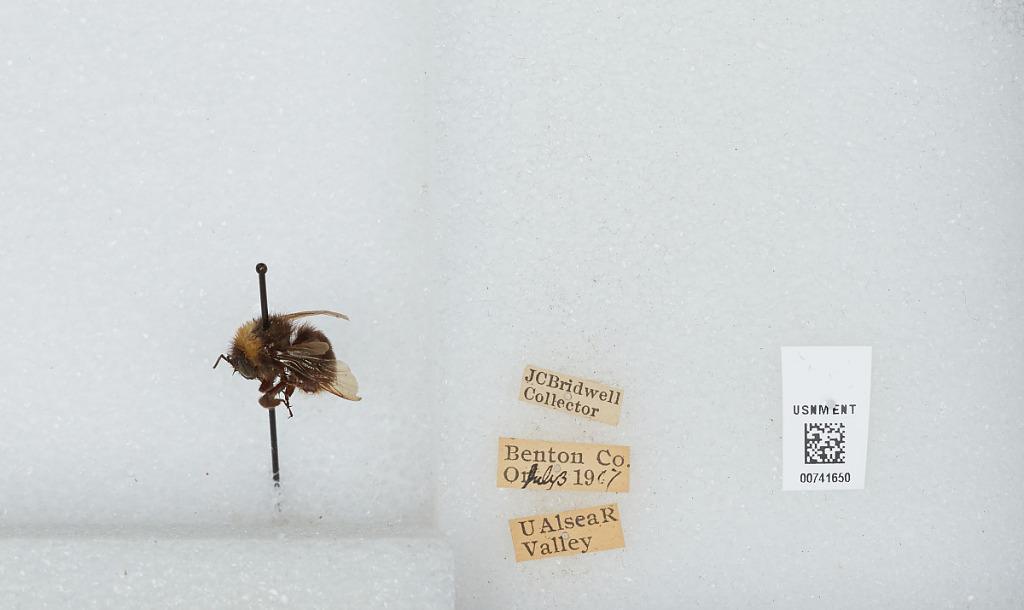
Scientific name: Bombus (Bombus) occidentalis Greene
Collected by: J. Bridwell
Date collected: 1907-7-3
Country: United States
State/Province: Oregon
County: Benton
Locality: Upper Alsea River Valley
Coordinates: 44.3797, -123.707